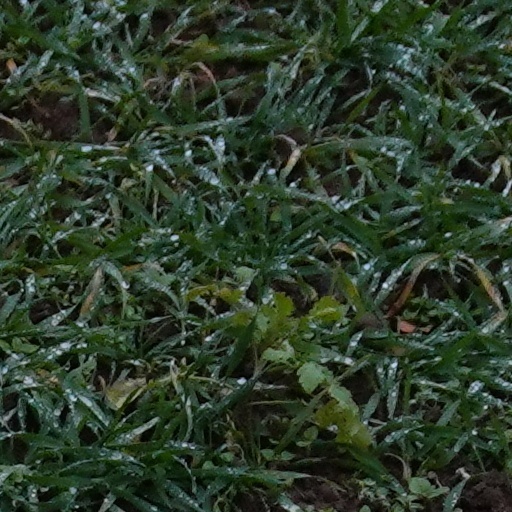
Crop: wheat